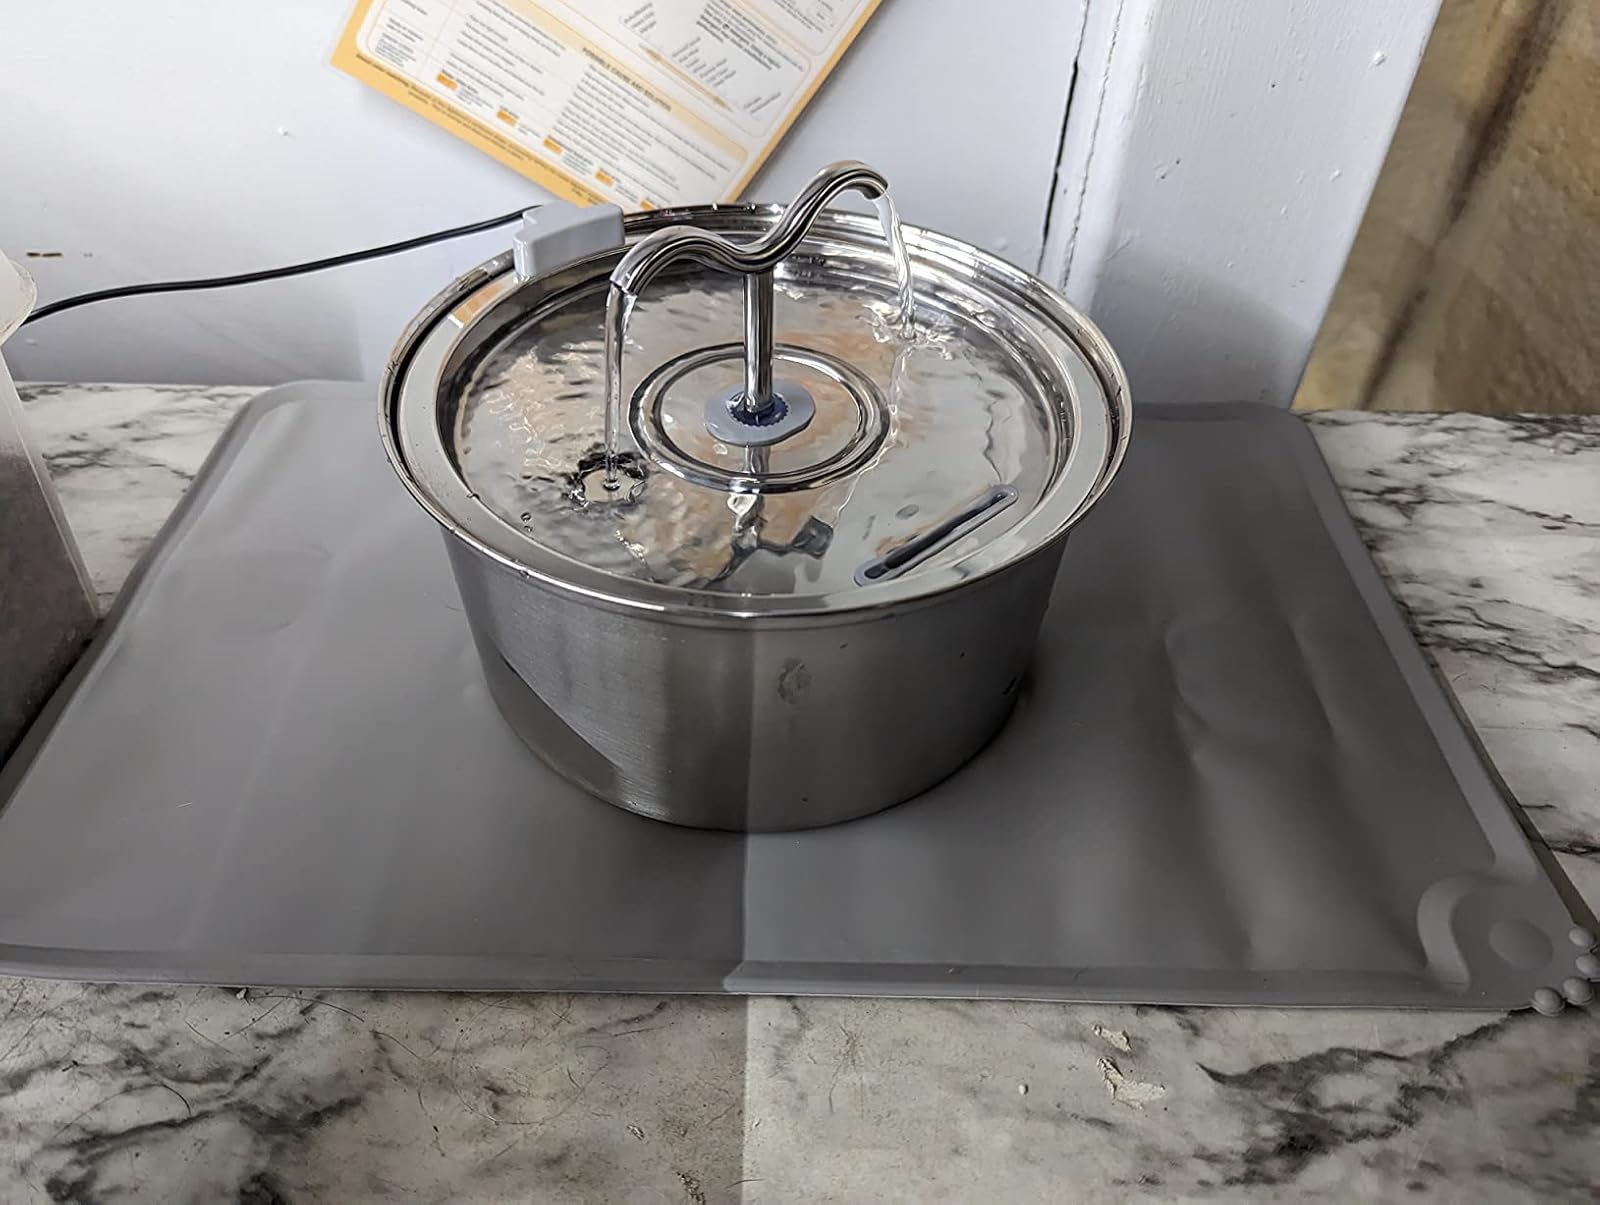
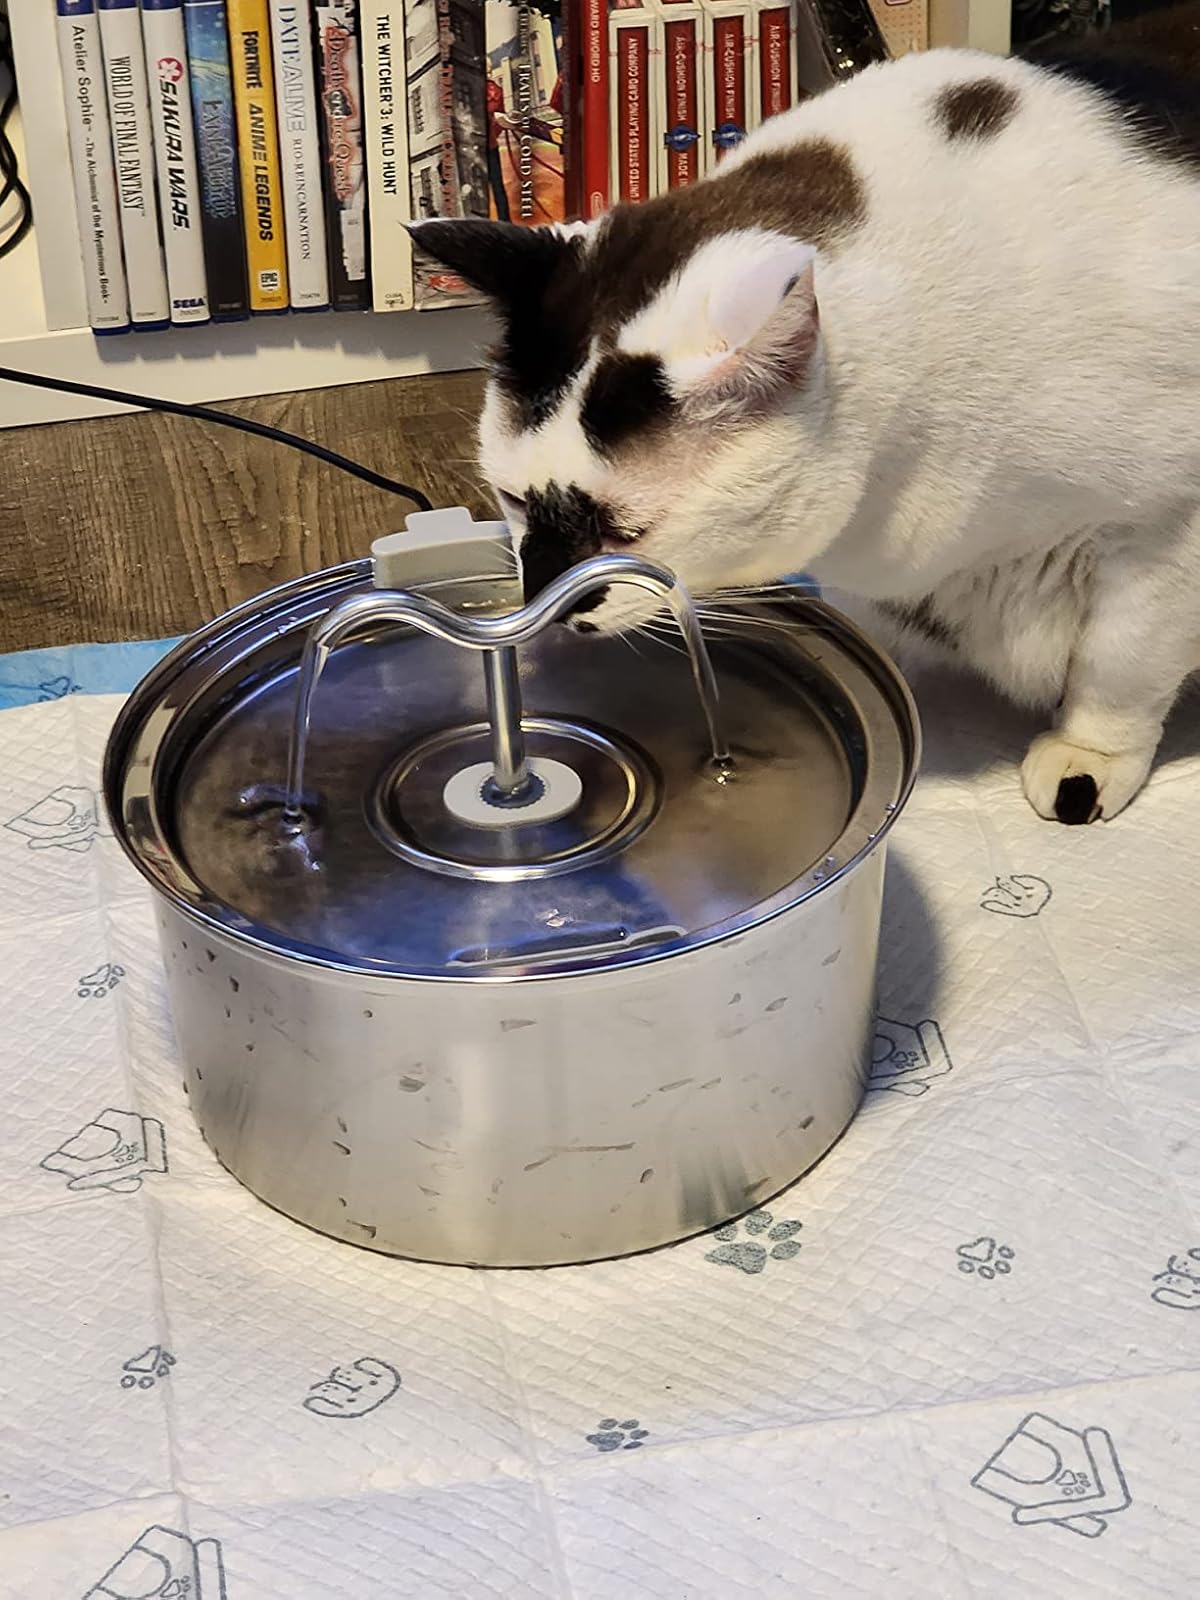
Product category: items_bowl
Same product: yes